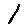
Label: 1